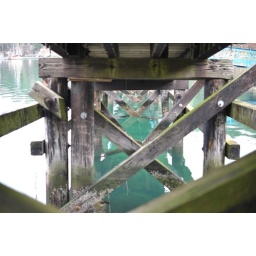
clear ocean water under a small, private dock